The Perfect Woman (1920 film)

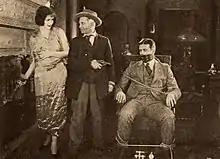
Film still

The Perfect Woman is a 1920 American silent comedy film directed by David Kirkland and starring Constance Talmadge, Charles Meredith, and Elizabeth Garrison. It was preserved by the Academy Film Archive in 2017.